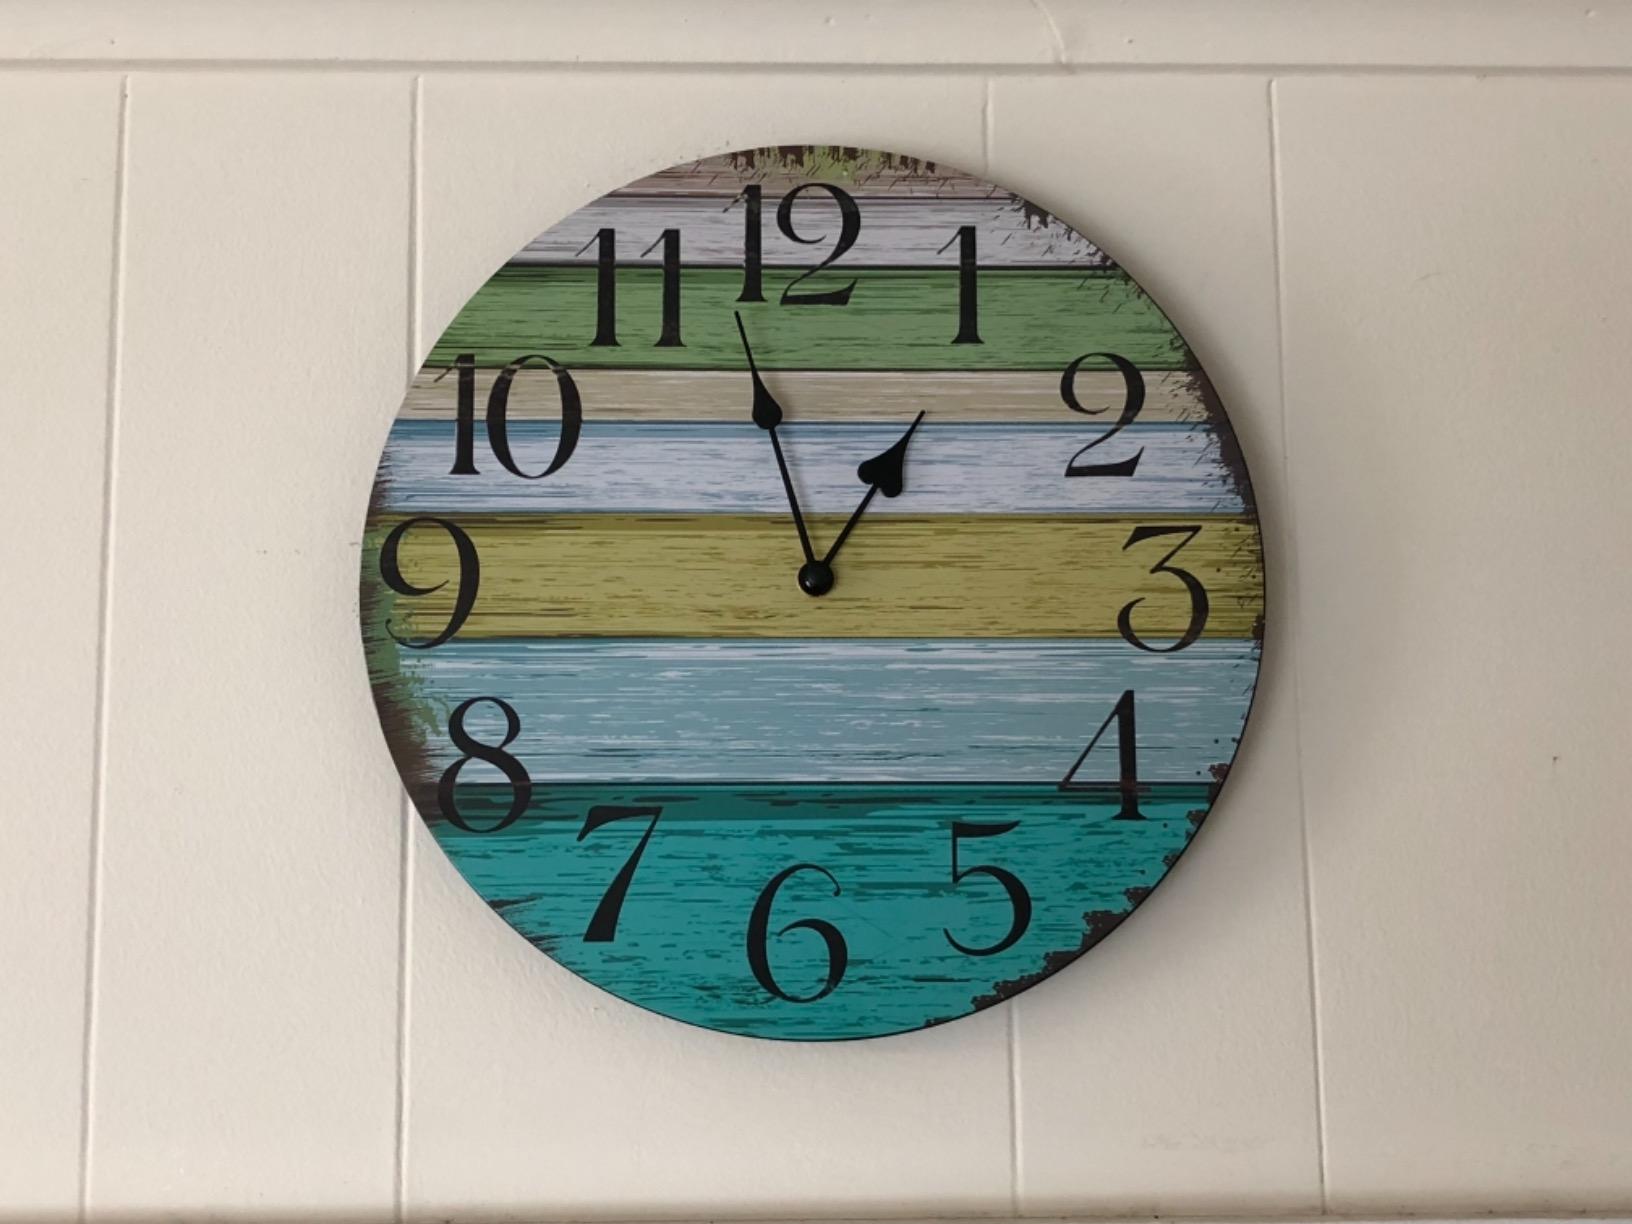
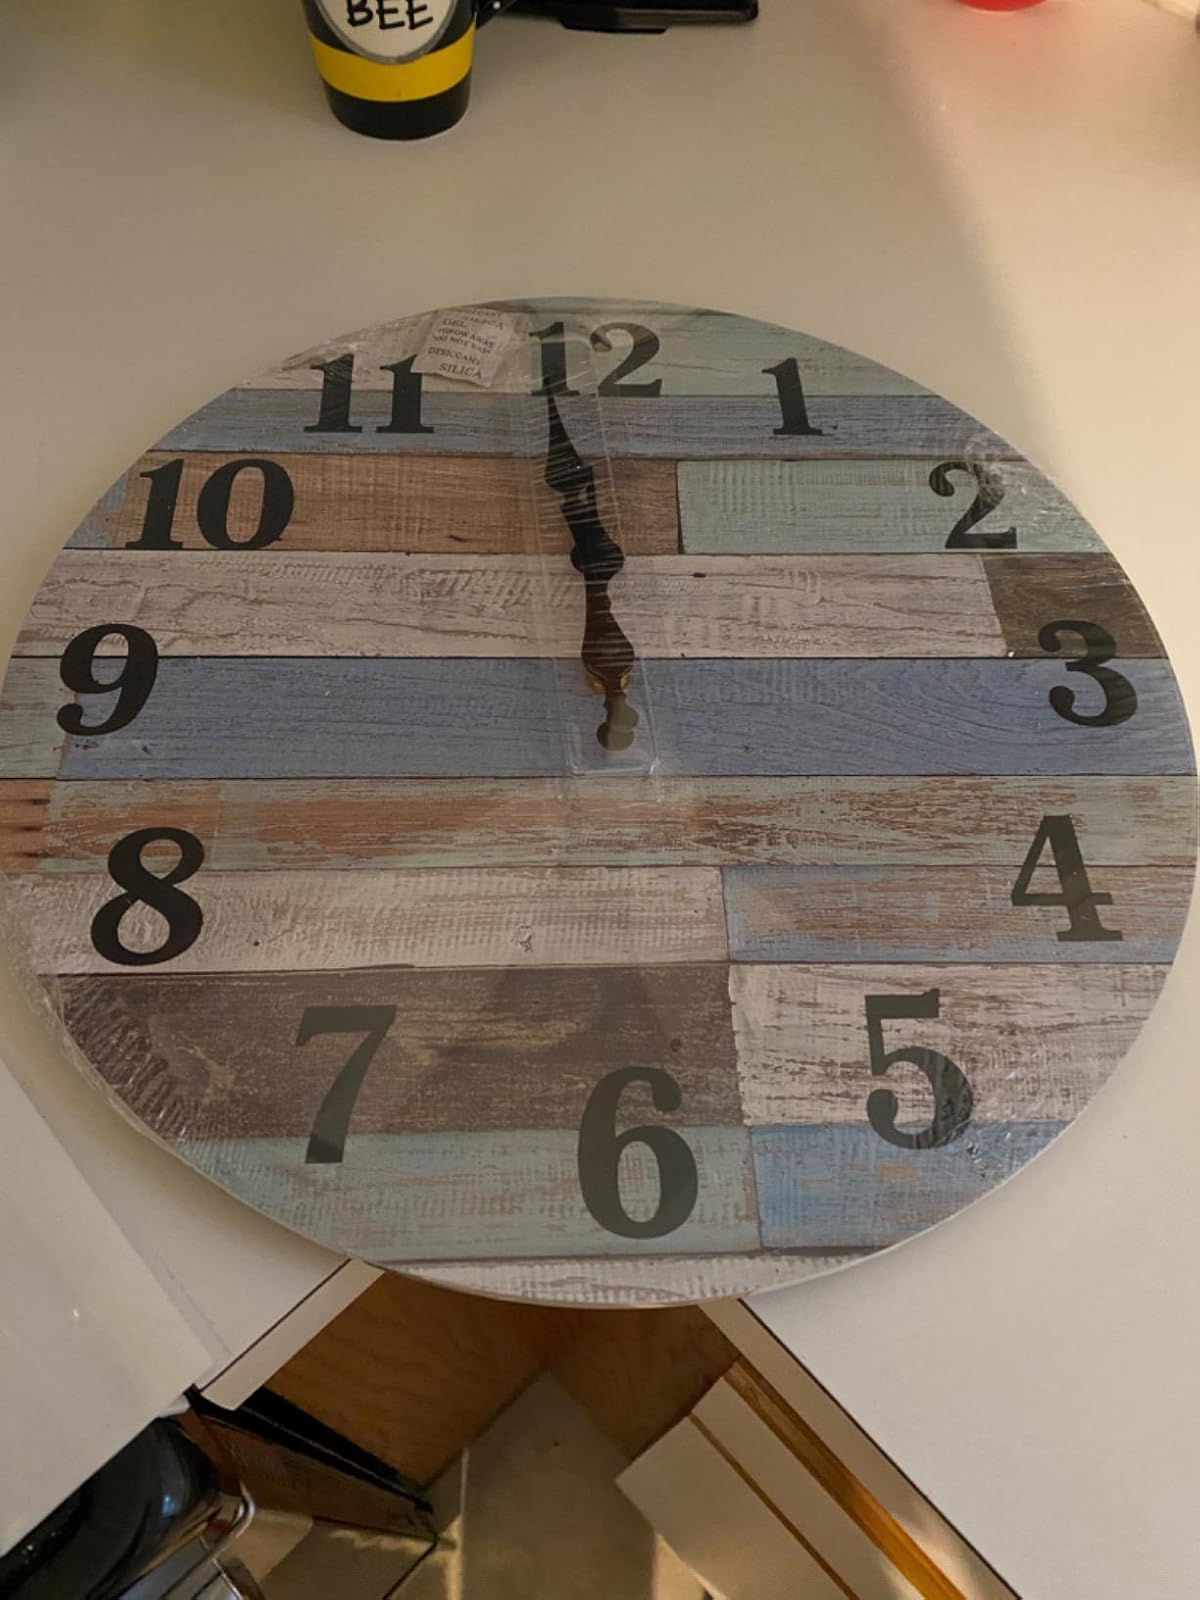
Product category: clock
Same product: no